Rodeo Lagoon

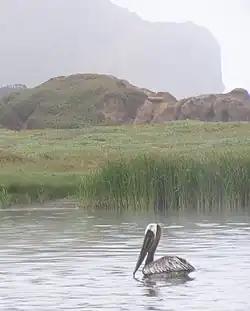
A brown pelican floating in Rodeo Lagoon

Rodeo Lagoon provides habitat to a protected species, the tidewater goby. It also provides habitat to many species of migrating waterfowl. Resident fish include the threespine stickleback and prickly sculpin in addition to the tidewater goby. A family of river otters also makes frequent use of the lagoon, and includes brown pelicans in their summer diet. The lagoon is ringed by emergent aquatic vegetation, such as willows and cattail, and has submerged aquatic vegetation like sago pondweed and widgeon grass in the shallow areas. The phytoplankton community includes diatoms, chlorophytes, flagellated protozoa, "Microcystis aeruginosa", and "Nodularia spumigena". "Microcystis sp." and "Nodularia sp." are types of toxic cyanobacteria, capable of releasing the toxins microcystin and nodularin into the water.